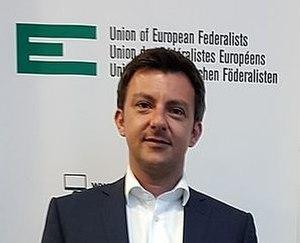
Séminaire des Jeunes Européens Fédéralistes (JEF) Vorarlberg dans le Statehouse à Bregenz dans le ""Montfortsaal"" le 27 avril 2018. Martin Staudinger, chef du service du ministère social du Vorarlberg."